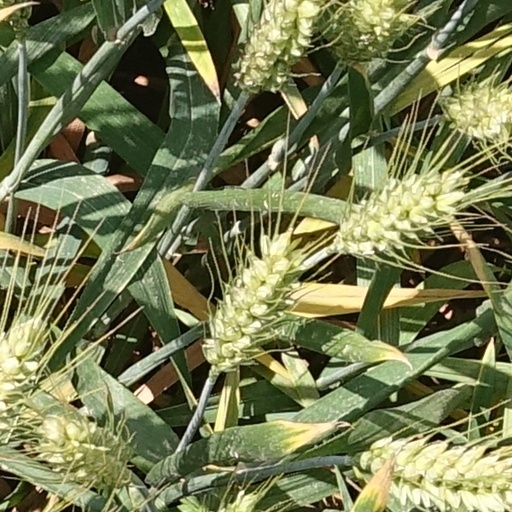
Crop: wheat